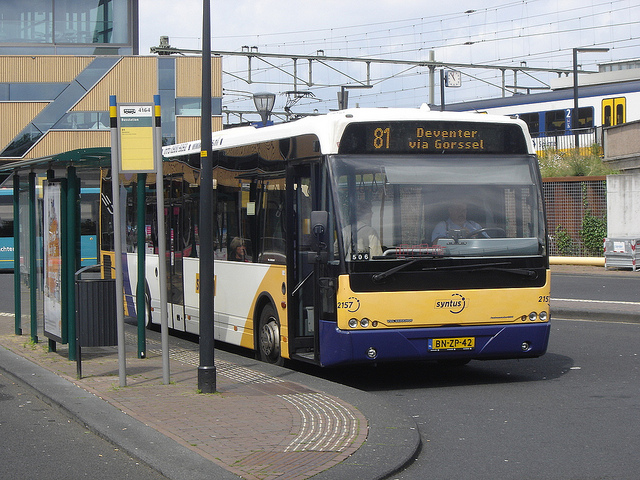
A bus sits next to a bus stop.

A bus is parked on a street at a bus stop.

A bus stopped at a bus stop on a city street.

yellow and white public bus parked at a corner bus stop

A bus waits for passengers at a bus stop.